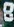
Number: 8